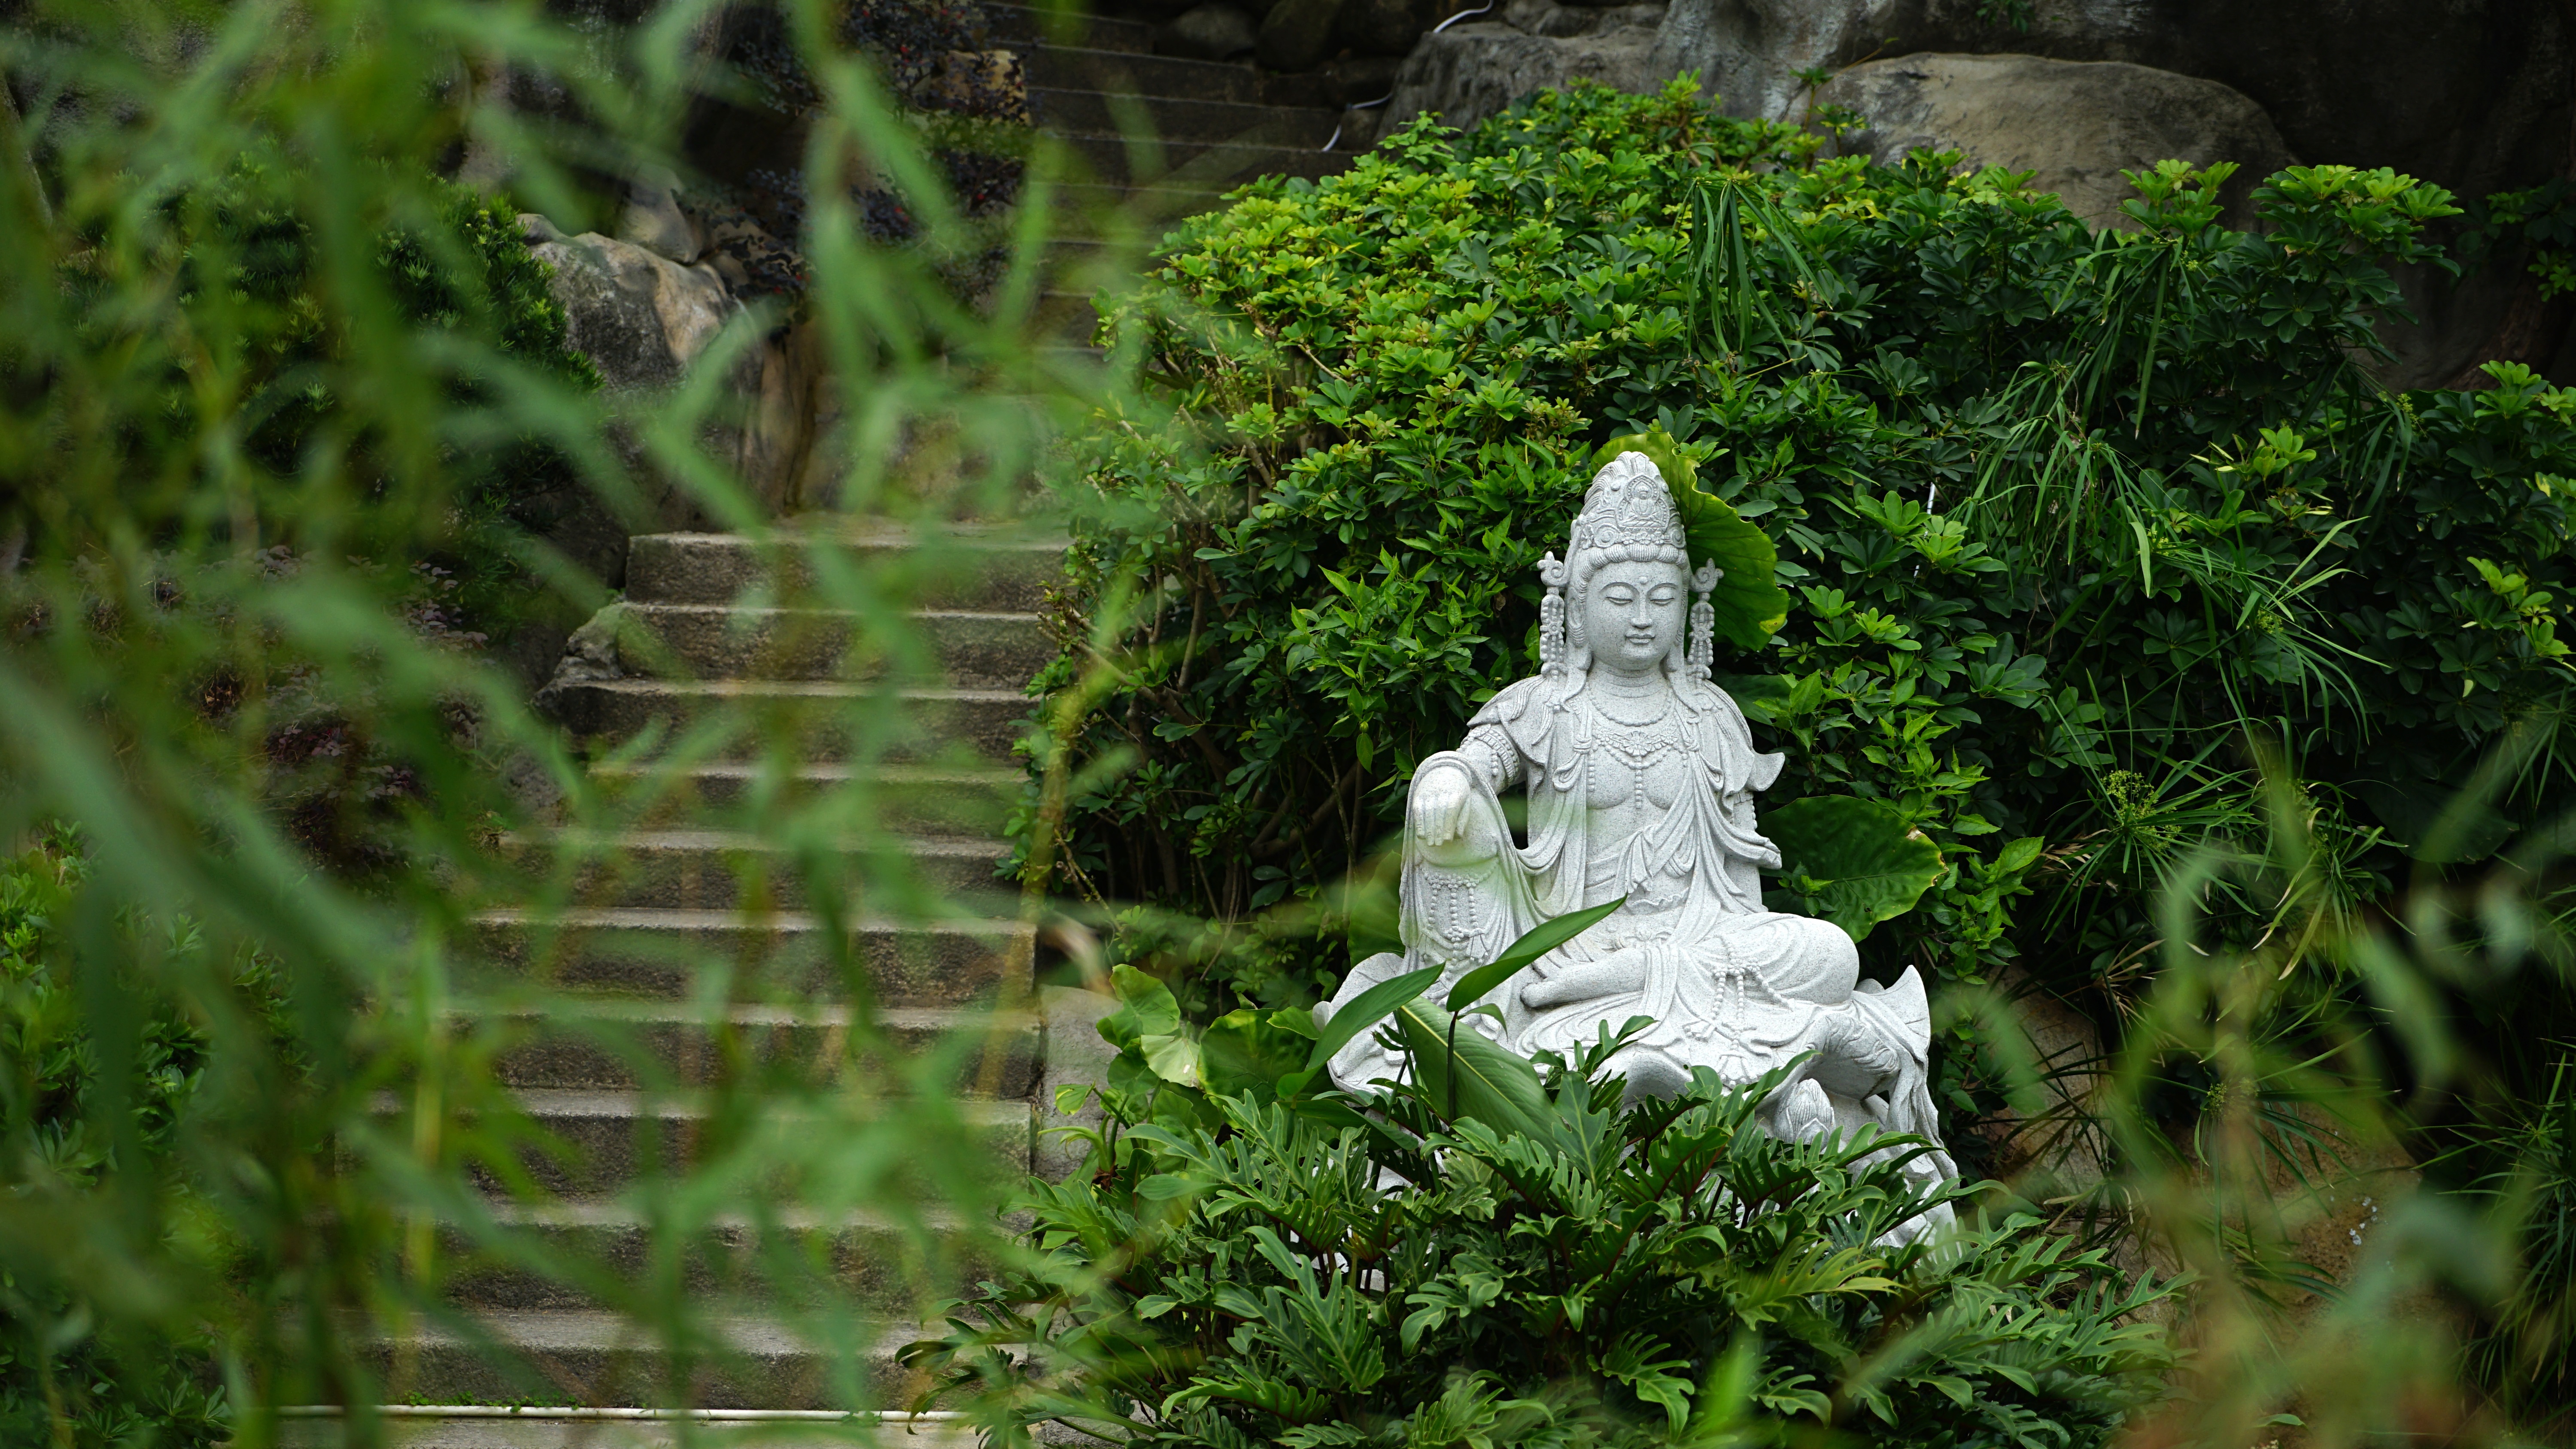
tree, nature, forest, grass, plant, leaf, flower, green, jungle, religion, botany, garden, flora, sculpture, rainforest, woodland, habitat, china, god, buddha statues, natural environment, land plant